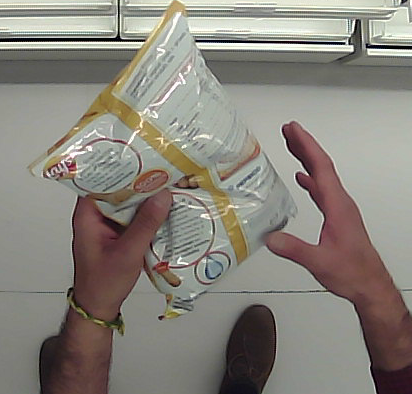
Product: lays_classic